Auburn–Georgia Tech football rivalry

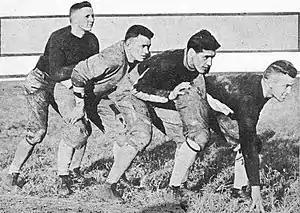
Tech's great backfield.

The 1917 Georgia Tech Golden Tornado were the south's first national champion and for many years considered the greatest team the region ever produced. Heisman considered the 1917 team the best one he ever coached, It finished the season with 68–7 victory over Auburn. Auburn was usually considered second best in the south; the team had lost only to a strong Davidson squad, and held undefeated Big Ten champion Ohio State led by Chic Harley to a scoreless tie the week before the Tech game. Ohio State was favored in the betting booth 4 or 5 to 1. Heisman and his players were at the game, rooting on the Tigers. Moon Ducote starred for Auburn.